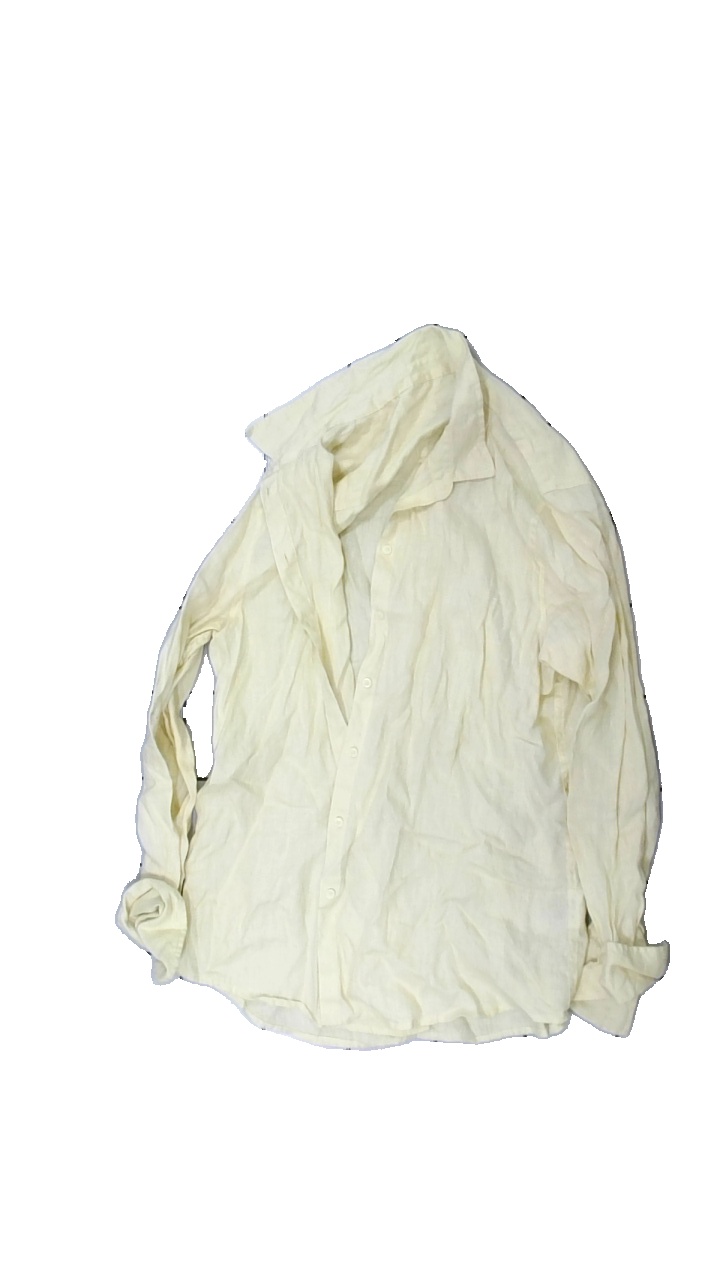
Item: Shirt (Ladies)
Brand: Gina Tricot
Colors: Yellow
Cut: Regular
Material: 100% cotton
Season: All
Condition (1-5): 3
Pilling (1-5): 3
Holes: Major
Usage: Export
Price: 50-100